U.S. Route 95 in Idaho

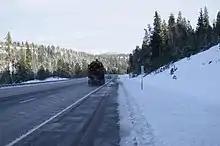
US 95 looking northbound at mile marker 419.9 south of Coeur d'Alene

US-95 continues north through Meadows Valley north of the junction, then descends with the Little Salmon River to Riggins, tree-sparse but surrounded by mile-high mountains (vertical drop). Immediately after Riggins, the highway crosses the main Salmon River, crossing from the Mountain Time Zone to the Pacific Time Zone; the current tied-arch Goff Bridge was completed in 1999, replacing the truss edition of 1936; the original bridge was built in 1911 and moved to Stites in 1936.